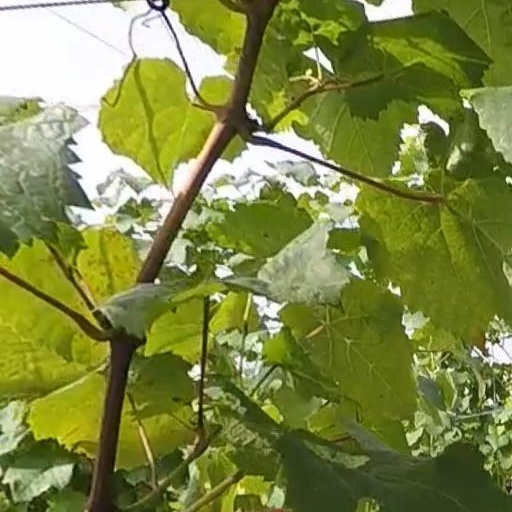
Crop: grape